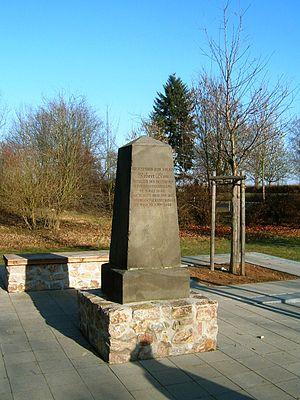
Robert Blum était un homme politique allemand.